Ansel Elgort

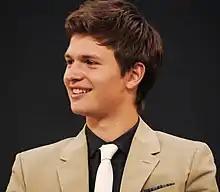
Elgort in 2014

Under the name Ansølo, Elgort created a SoundCloud account to publish electronic dance music, and he has remixed songs such as "Born to Die" by Lana Del Rey. In a livestream in February 2014, he said he had signed a record deal with Tom Staar's new label, Staar Traxx, and Steve Angello's label, Size Records.